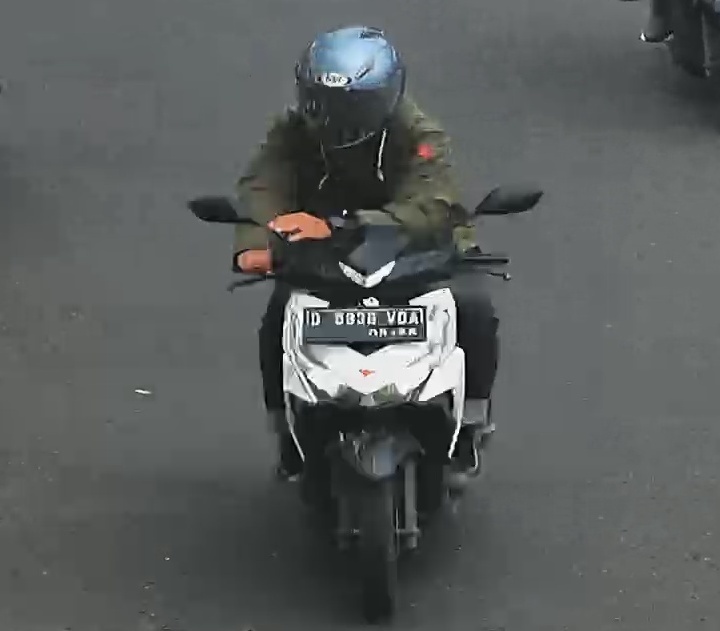
person-with-helmet: 1
person-without-helmet: 0